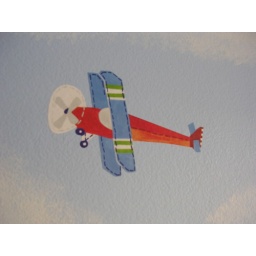
Airplane cut out of wallpaper and then glued on wall over painted sky &amp;amp; clouds